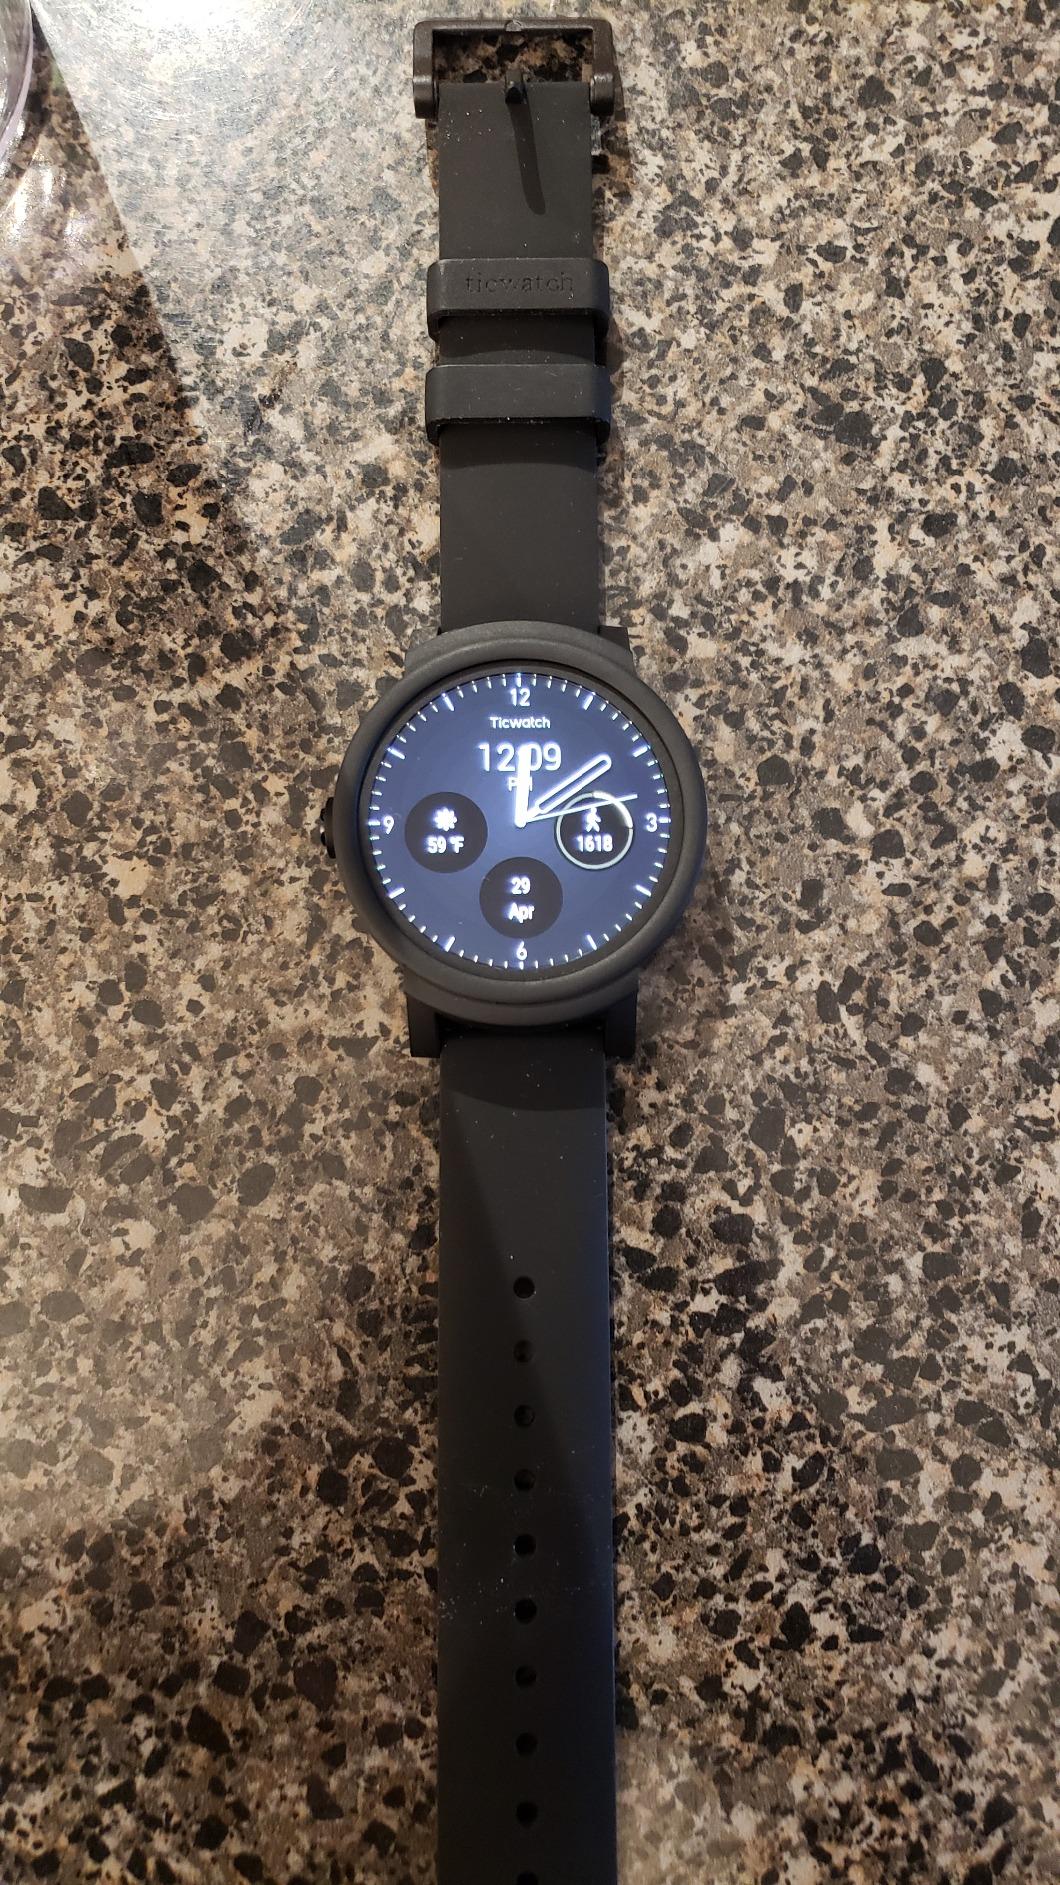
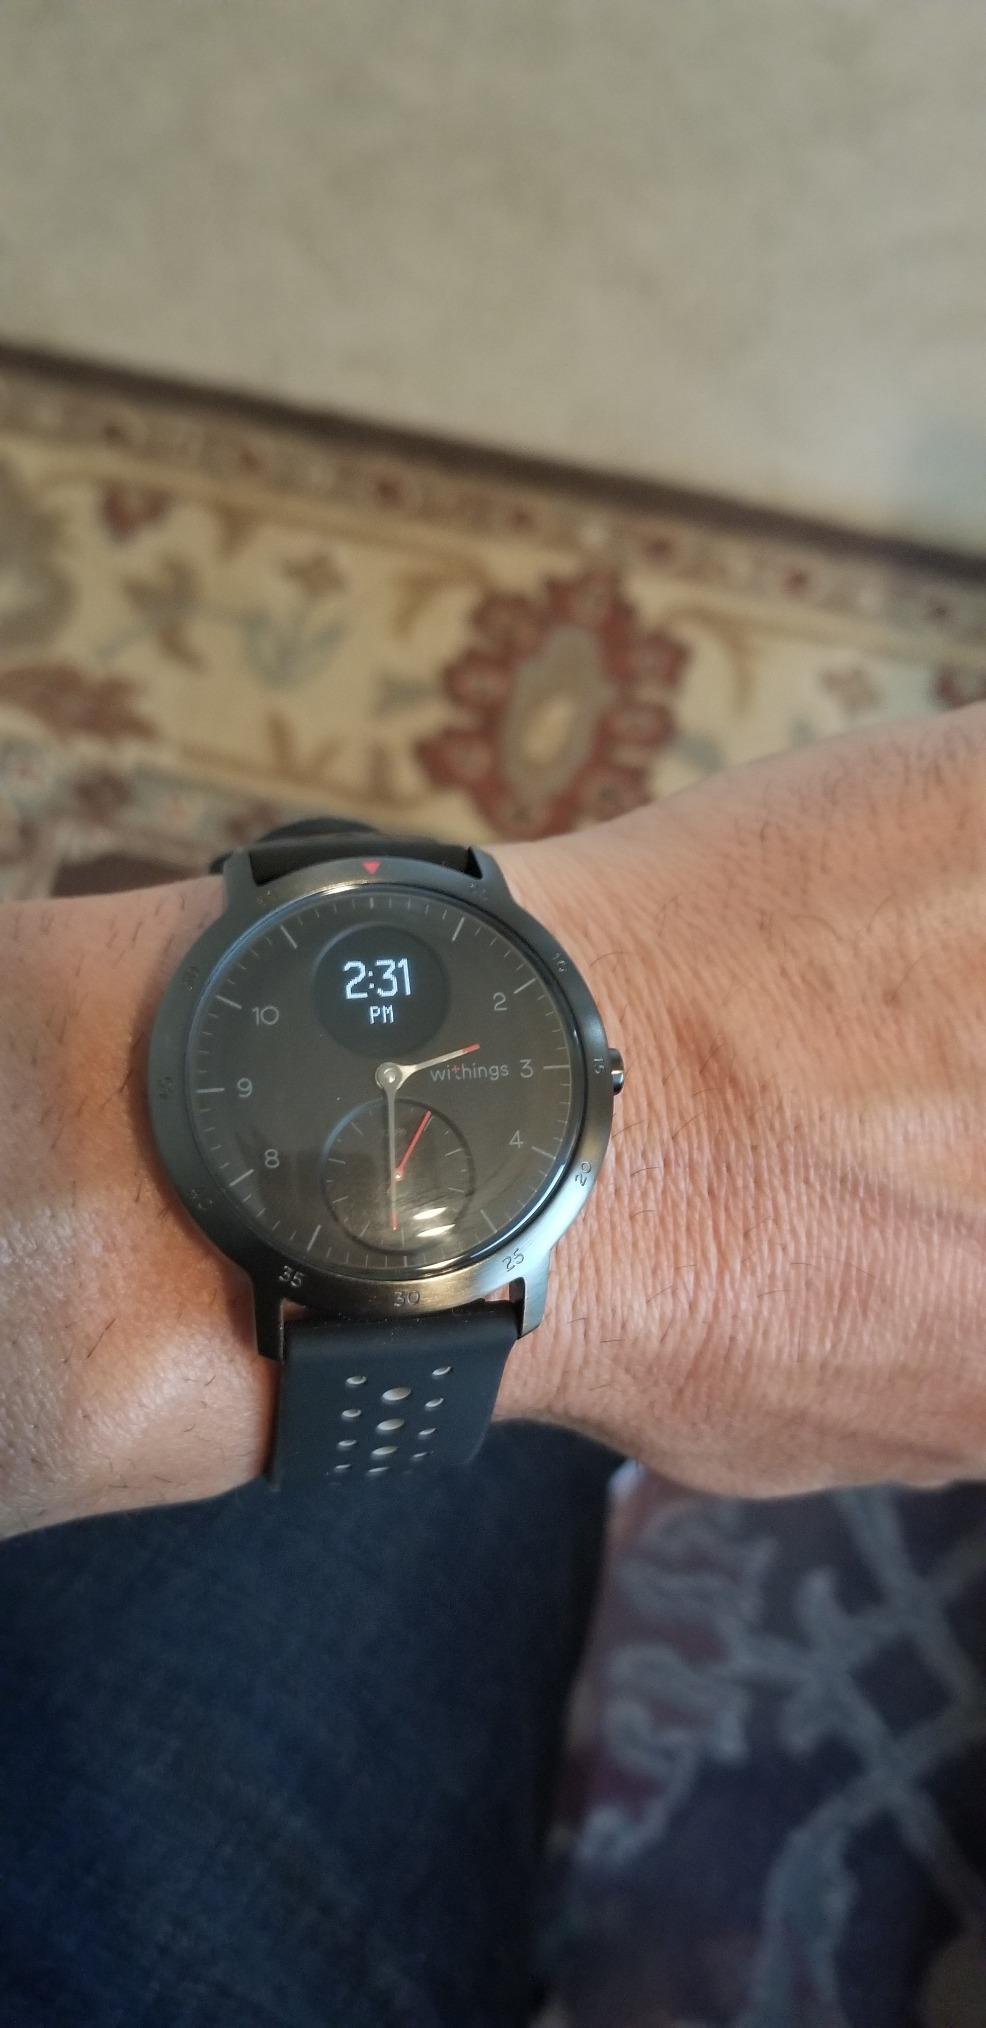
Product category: smartwatch
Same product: no